The Tower of Lies

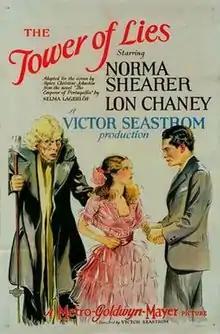
Theatrical release poster

The Tower of Lies is a 1925 American silent drama film directed by Victor Sjöström. It was written by Agnes Christine Johnston and Max Marcin, based upon Selma Lagerlöf's 1914 novel "The Emperor of Portugallia" (MGM actually purchased the story rights in 1922). The film was supposed to be called "The Emperor of Portugallia", but was later changed to "The Tower of Lies".